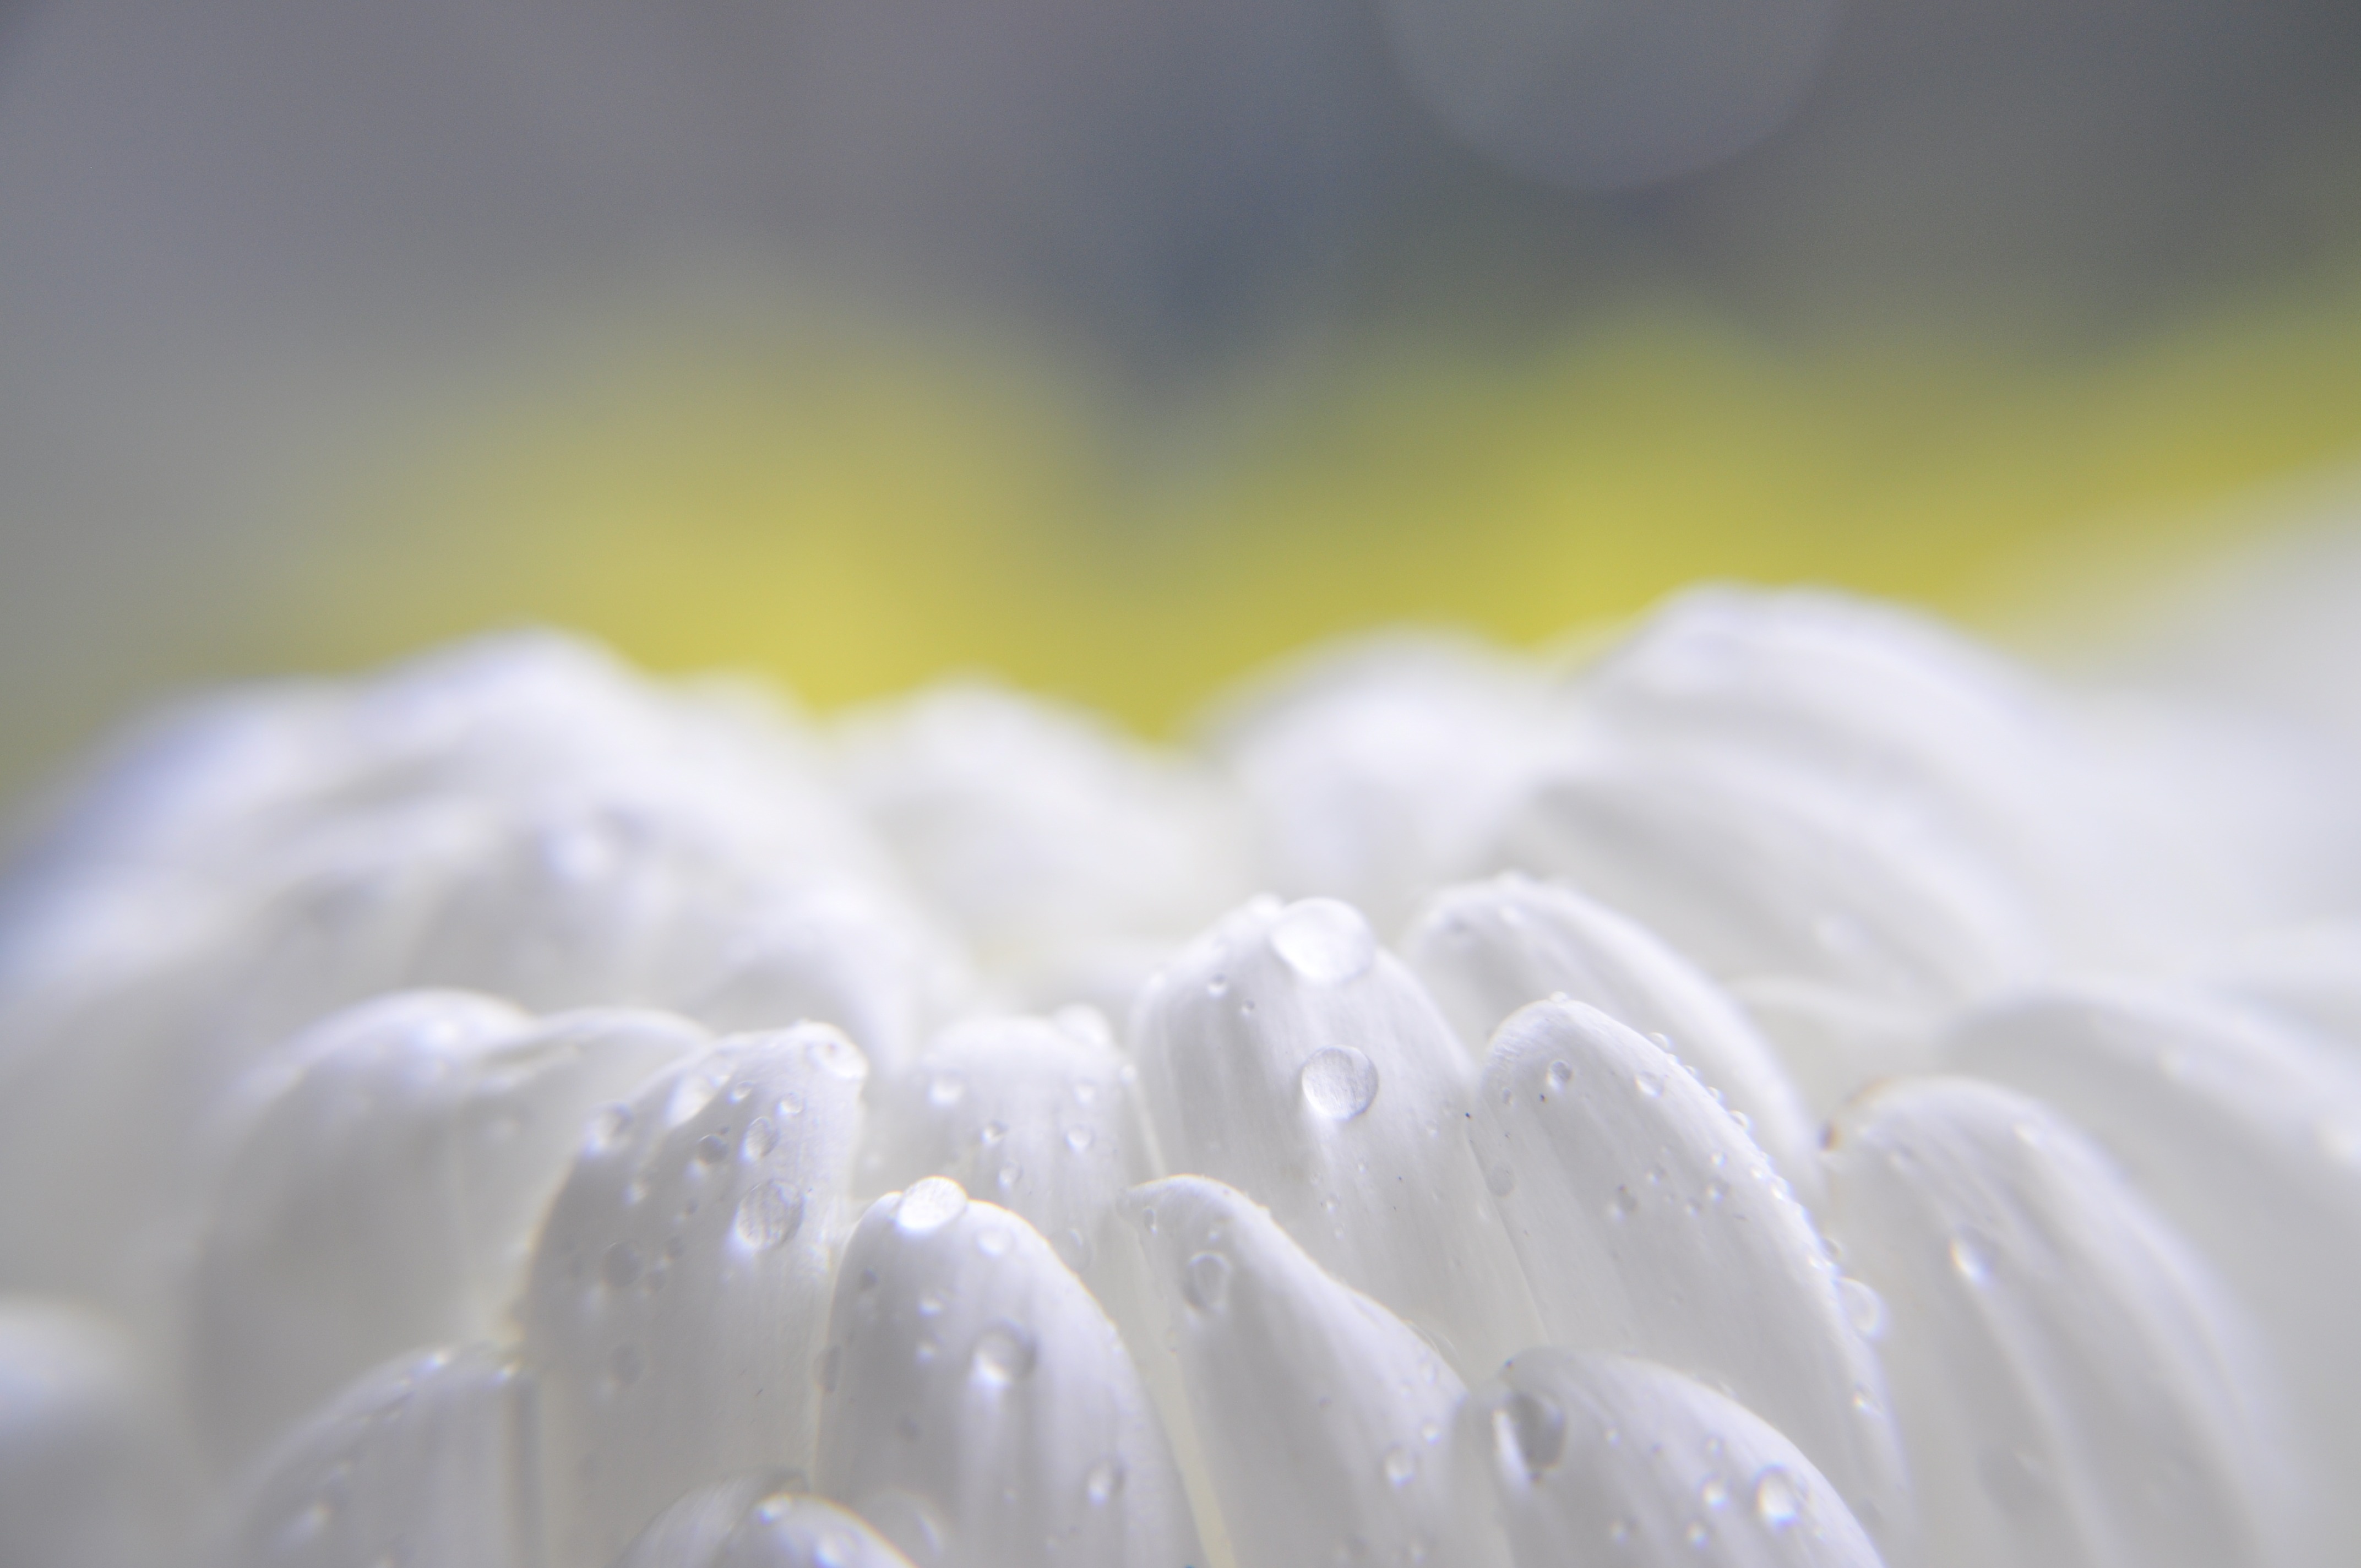
blossom, plant, white, photography, sunlight, rain, leaf, flower, petal, bloom, raindrop, pollen, macro, flora, white flower, drip, close up, soft, macro photography, flower poster